Virology

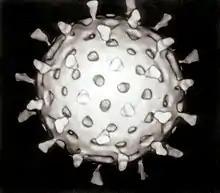
Cryoelectron micrograph of a rotavirus

Viruses are obligate intracellular parasites and because they only reproduce inside the living cells of a host these cells are needed to grow them in the laboratory. For viruses that infect animals (usually called "animal viruses") cells grown in laboratory cell cultures are used. In the past, fertile hens' eggs were used and the viruses were grown on the membranes surrounding the embryo. This method is still used in the manufacture of some vaccines. For the viruses that infect bacteria, the bacteriophages, the bacteria growing in test tubes can be used directly. For plant viruses, the natural host plants can be used or, particularly when the infection is not obvious, so-called indicator plants, which show signs of infection more clearly.